Richard Verschoor

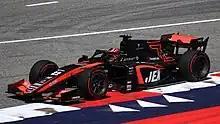
Verschoor driving for Van Amersfoort Racing during the 2023 Spielberg Formula 2 round

Verschoor participated in the post-season test with Van Amersfoort Racing. On his 22nd birthday, the Dutch outfit confirmed that they had signed Verschoor for the 2023 season alongside Juan Manuel Correa. Verschoor again started his season in Bahrain positively, qualifying third. He failed to score points in the sprint race and chances of them were dashed after a lap 1 feature race spin caused by Frederik Vesti. What followed was a storming drive, making up numerous positions in the end with fresher tyres for fifth place. In Jeddah, Verschoor once again looked to be on the pace, however a mistake in qualifying meant he started 19th and 20th in the sprint and feature race respectively. In the feature race, Verschoor made the alternate strategy work and had amazing pace to finish 6th after starting 20th. In Melbourne Verschoor was unlucky in qualifying with an ill timed red flag, which meant he had to start 18th for both races. He managed to finish tenth in the sprint race, and drove to seventh in what was a chaotic feature race.